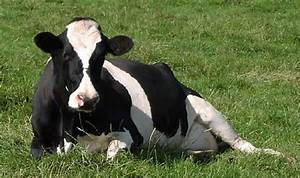
Label: mucca